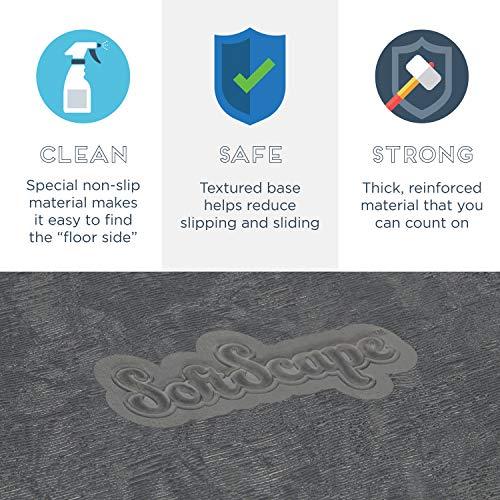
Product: FDP SoftScape Super Climb and Slide Climber for Toddlers and Kids, Colorful Beginner Soft Structure for Active Playtime (6-Piece Set) - Contemporary
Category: Toys & Games | Baby & Toddler Toys | Indoor Climbers & Play Structures
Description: Colorful Playtime Adventure— little ones will gain confidence and have fun as they learn to climb and slide with their friends; safely incorporate active play in daycares, playrooms, preschools, and home environments.
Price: $199.90
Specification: ProductDimensions:60x40x10inches|ItemWeight:18pounds|ShippingWeight:18pounds|ASIN:B07XMJZCGP|Itemmodelnumber:10406-CT|Manufacturerrecommendedage:9monthsandup